Singapore Slingers

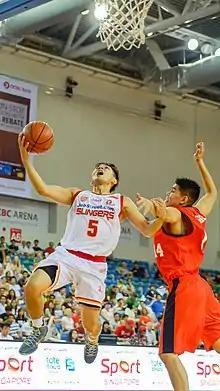
Wong Wei Long (in white) attempts a lay-up.

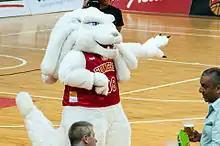
The Merlion Mascot of the Singapore Slingers

Prior to their first game in the ABL, the Slingers' import player Kyle Jeffers was named as the co-captain for the team's maiden ASEAN Basketball League season, alongside local player Michael Wong.